Religion in pre-Islamic Arabia

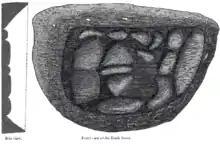
A drawing of the Kaaba's black stone in fragmented form, front and side illustrations.

The main sources of religious information in pre-Islamic South Arabia are inscriptions, which number in the thousands, as well as the Quran, complemented by archaeological evidence.